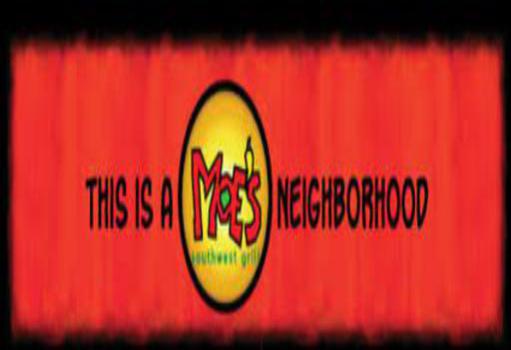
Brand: moe's southwest grill
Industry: Food